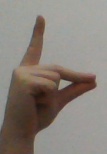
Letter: ta